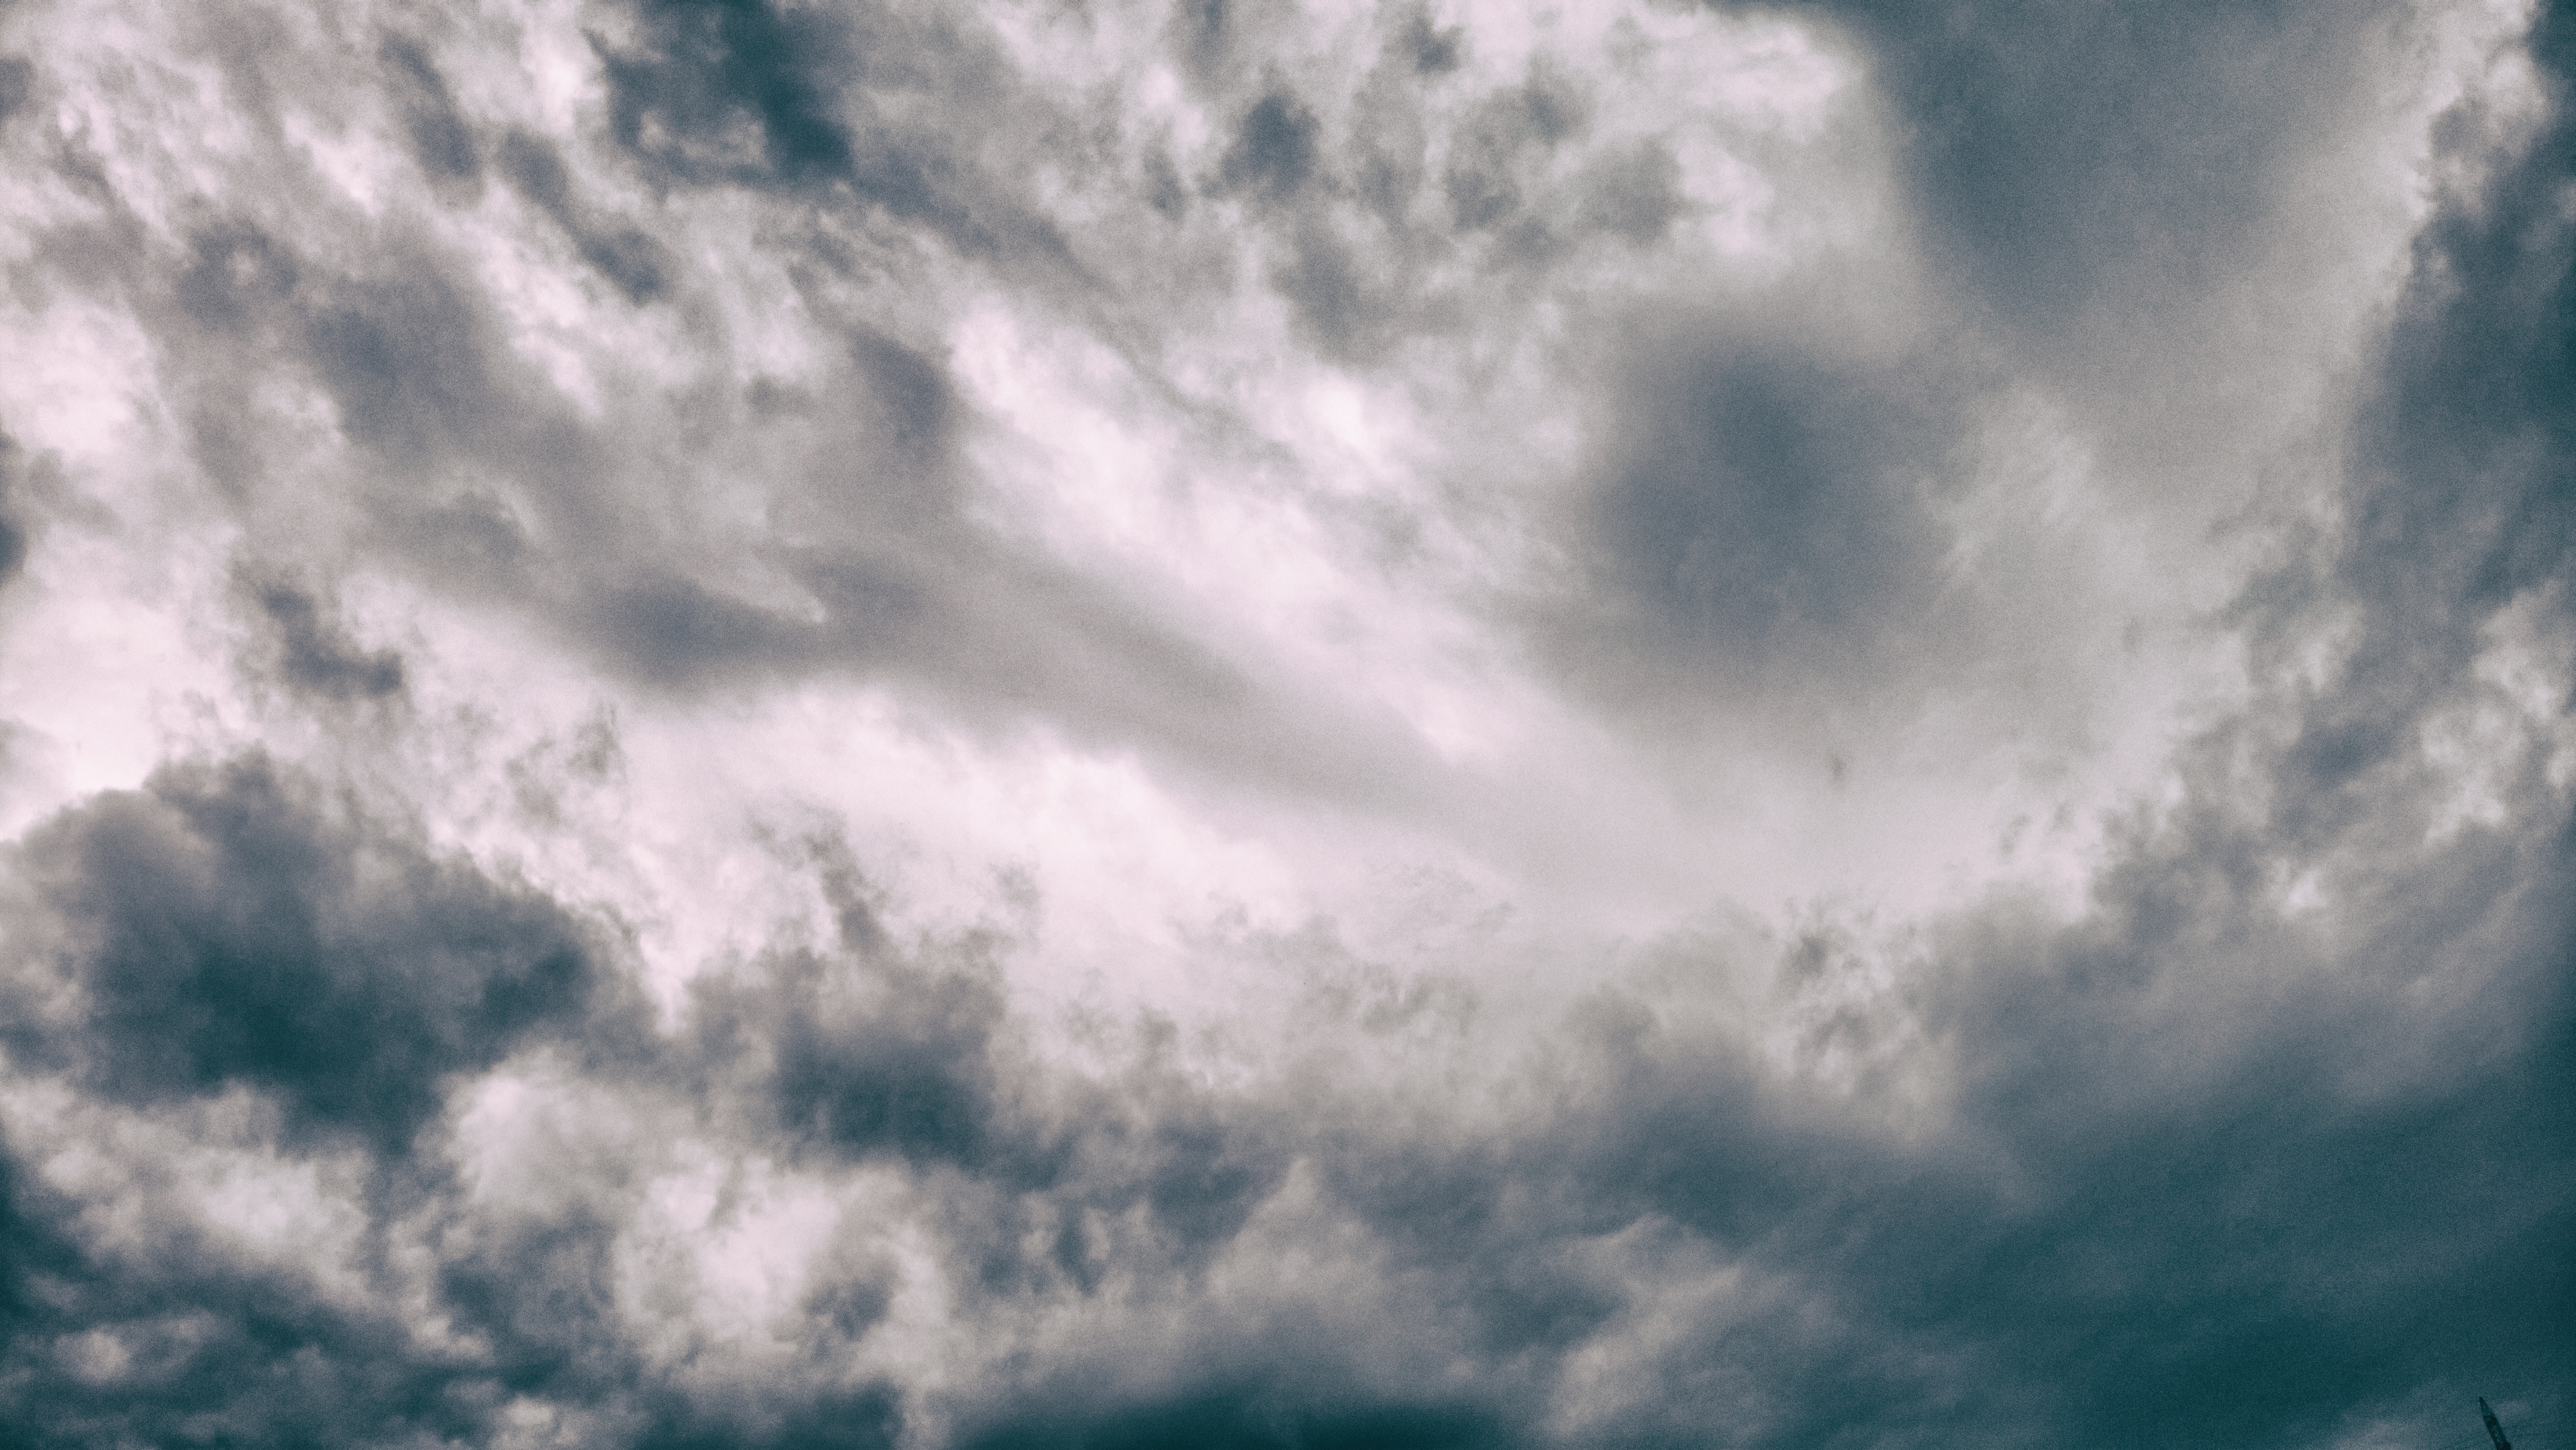
horizon, cloud, sky, sunlight, atmosphere, daytime, weather, cumulus, meteorological phenomenon, atmosphere of earth